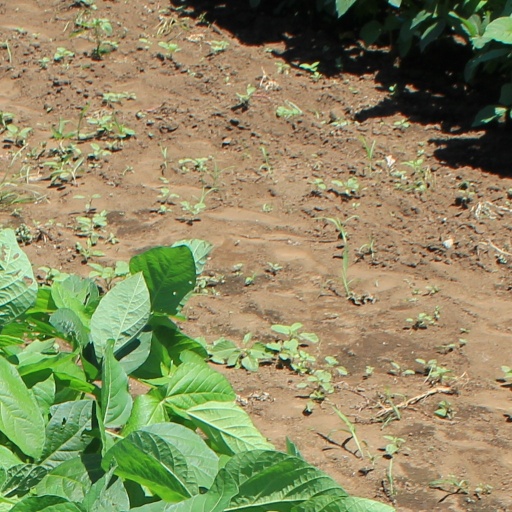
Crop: soybean